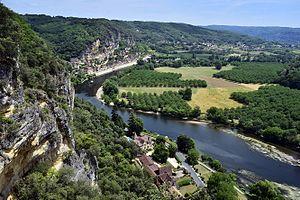
La Roque-Gageac est une commune française située dans le département de la Dordogne, en région Nouvelle-Aquitaine.